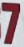
Number: 7